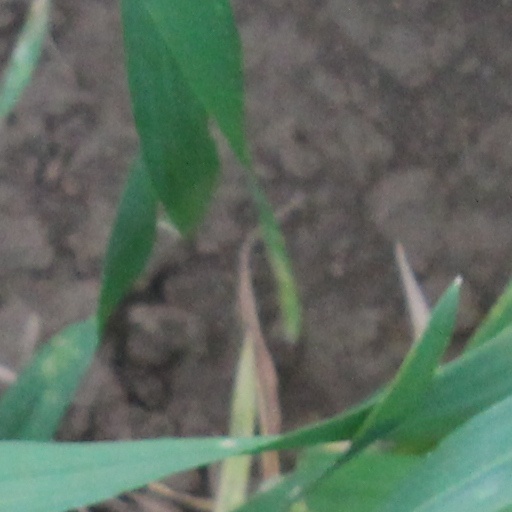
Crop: wheat